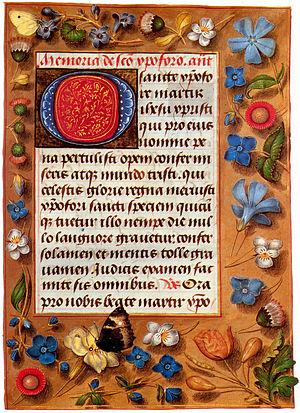
Les papillons sont un thème ou un motif utilisé dans la peinture.
L’histoire de la peinture traverse le temps et enjambe toutes les cultures.